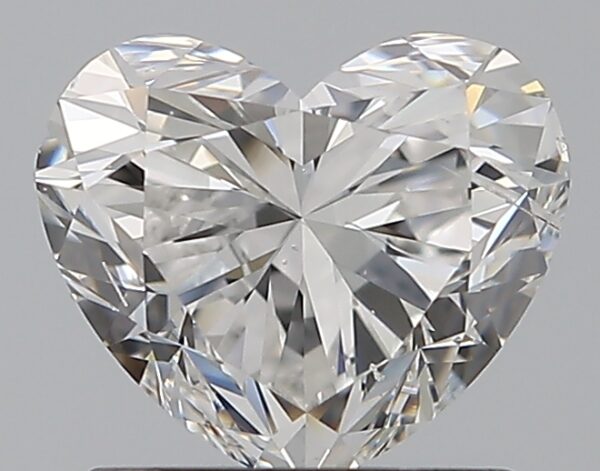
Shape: heart
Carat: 1.01
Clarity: SI2
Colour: E
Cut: EX
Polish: EX
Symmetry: EX
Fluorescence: SL
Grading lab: IGI
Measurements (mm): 5.81 x 6.84 x 4.12